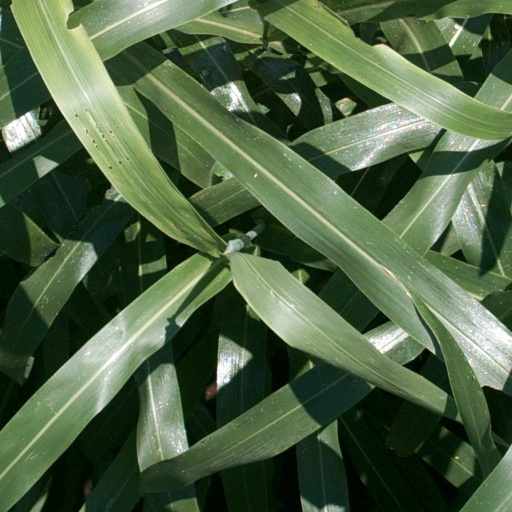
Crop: sorghum